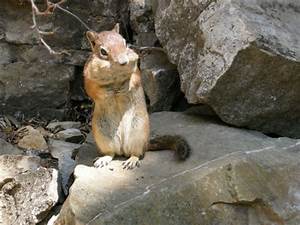
Label: squirrel